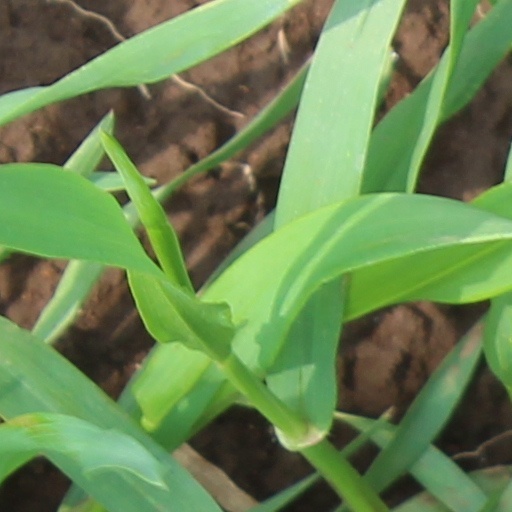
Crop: wheat